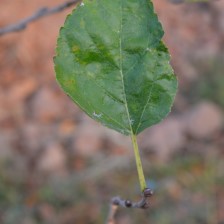
Variety: Kamphaengsaeng42